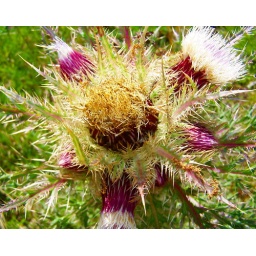
prickly weed: a prickly composite plant with dense, usually purple, flower heads surrounded by thorny bracts.